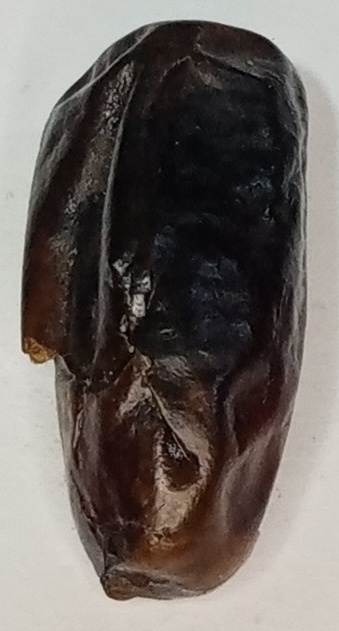
Variety: gajar
Size: small
Grade: grade-1